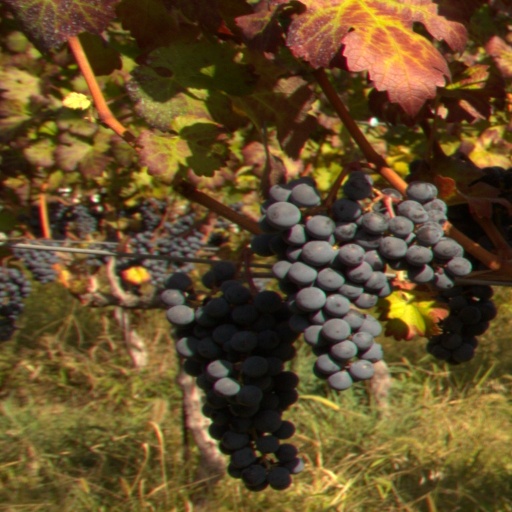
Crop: grape